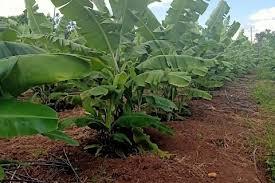
Ni shamba ambayo kuna mimea ya ndizi. Kando kuna nyasi, chini ni mchanga, mbali kuna miti. Posti ya stima inaonekana kwa mbali.